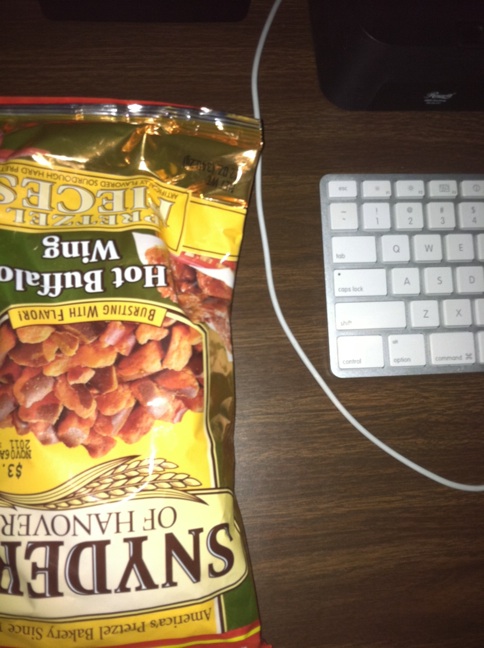Question: What page number is this? Thank you.
Answer: unanswerable